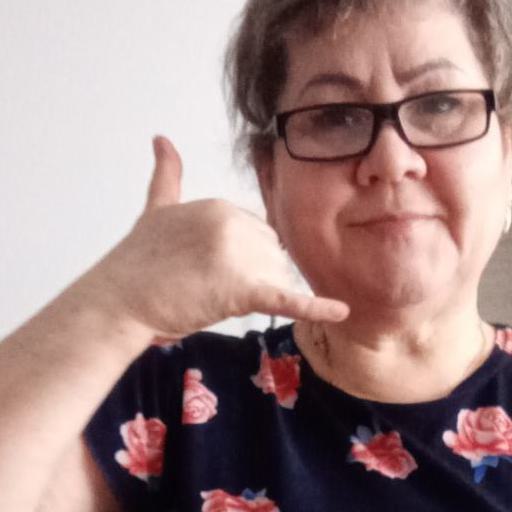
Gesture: call